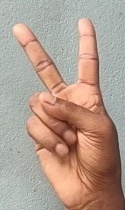
ASL sign: V